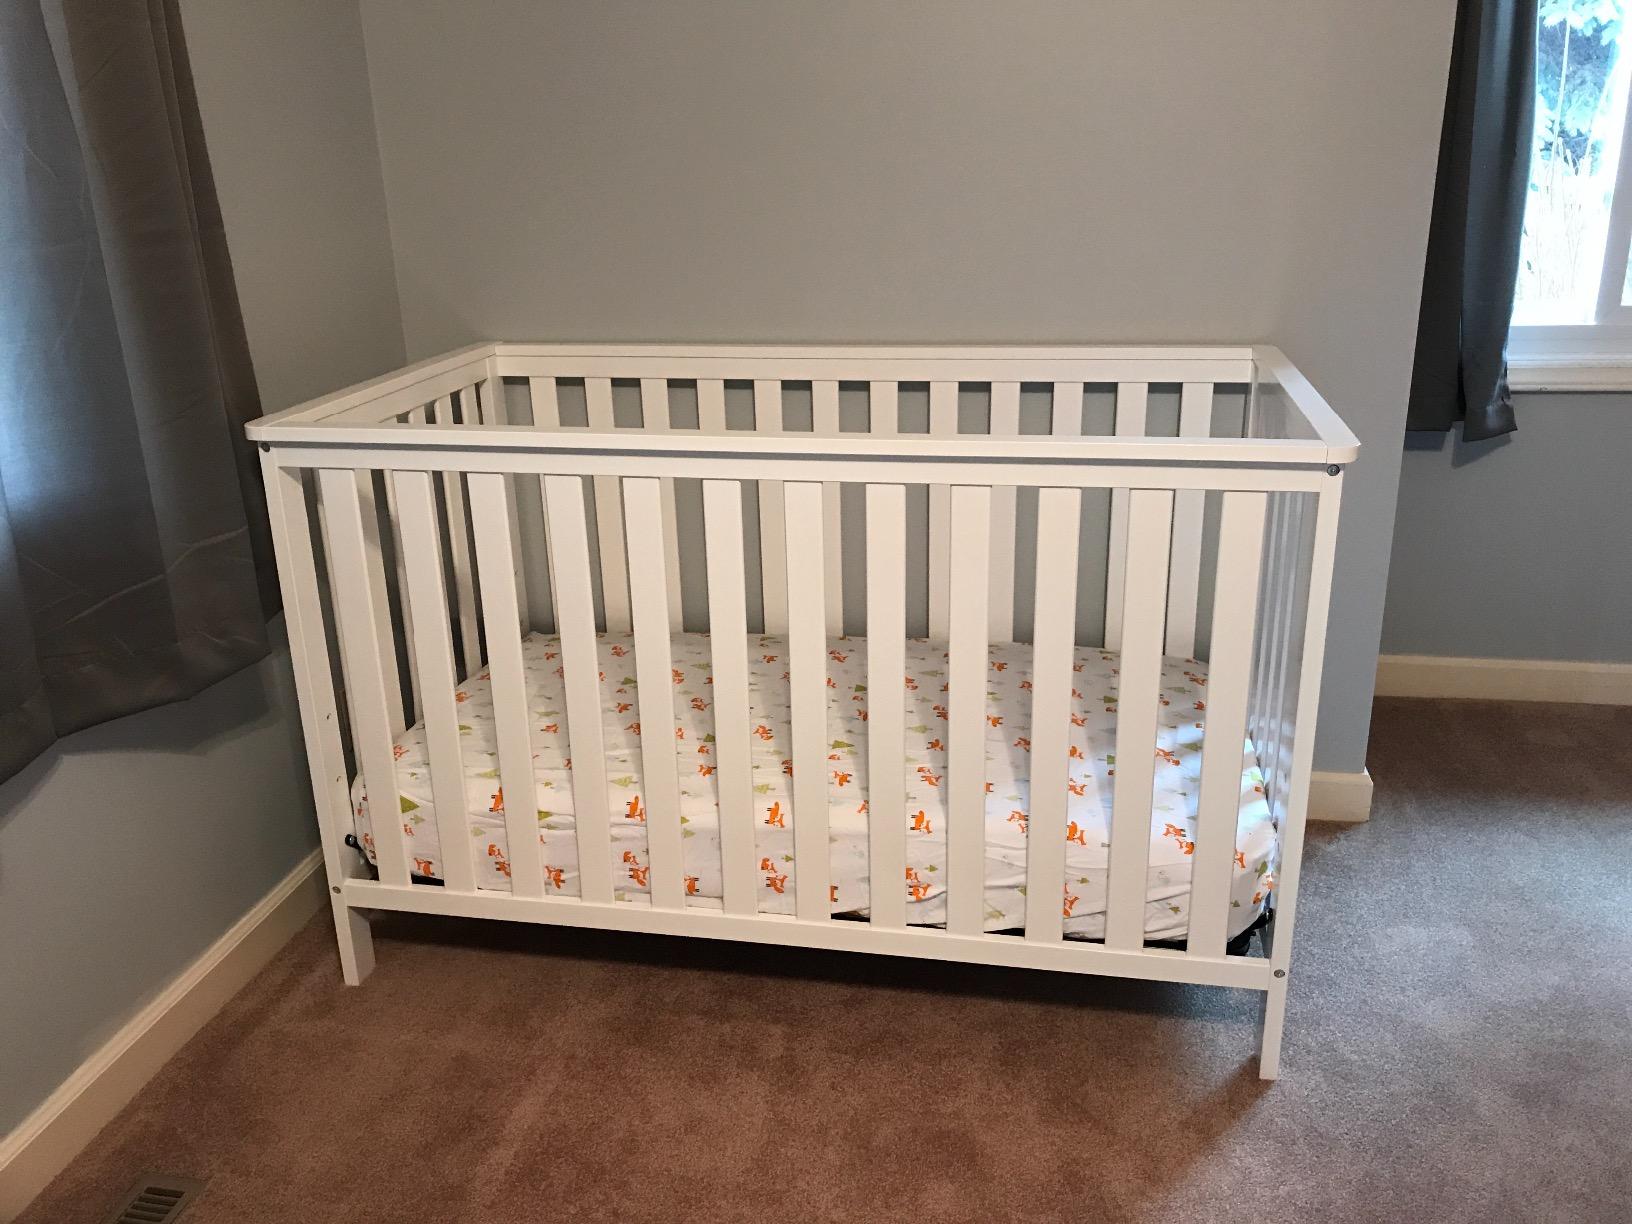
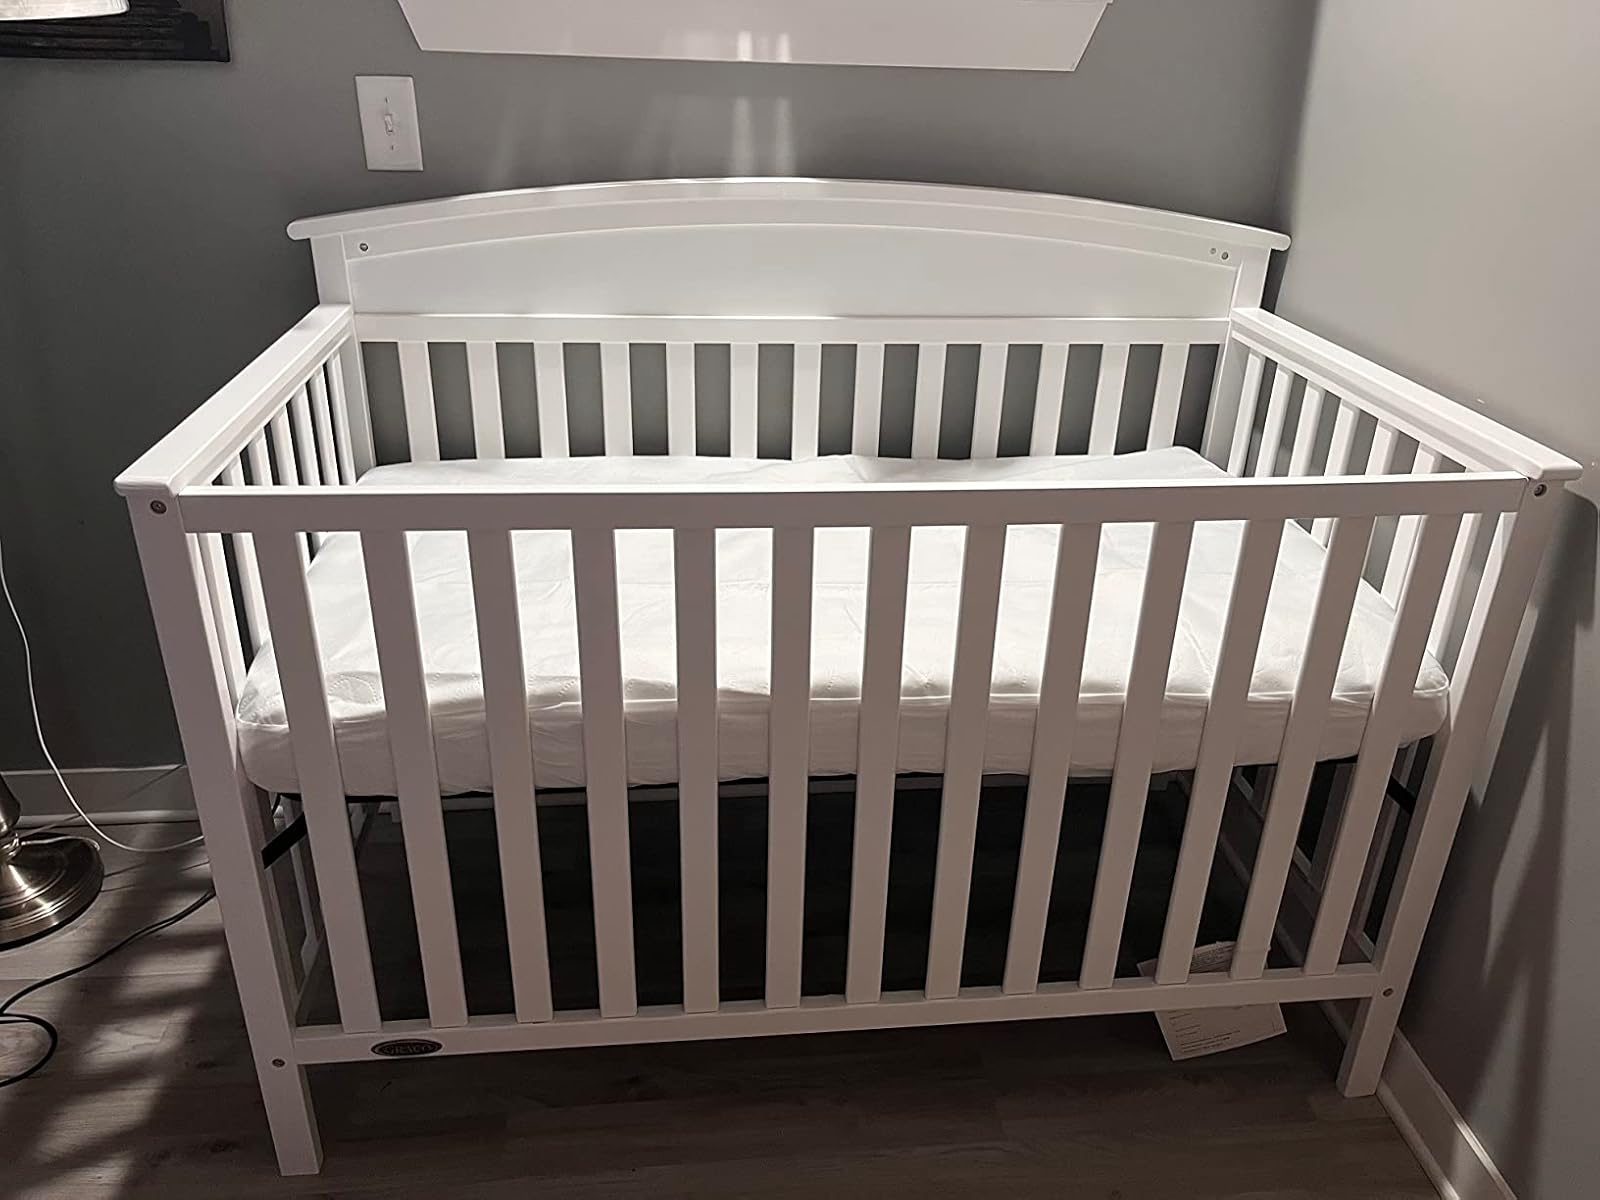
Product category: products_crib
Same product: no